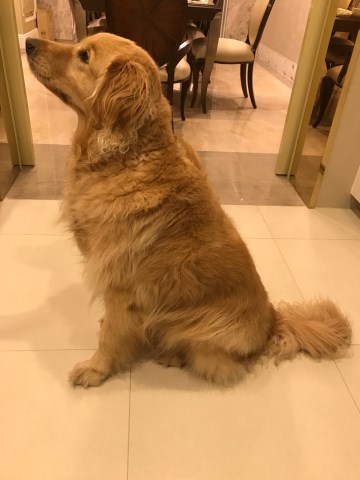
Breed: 5355-n000126-golden_retriever